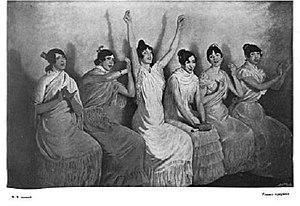
William Turner Dannat, né à New York le 9 juillet 1853 et mort à Monte-Carlo le 12 mars 1929, est un peintre américain.